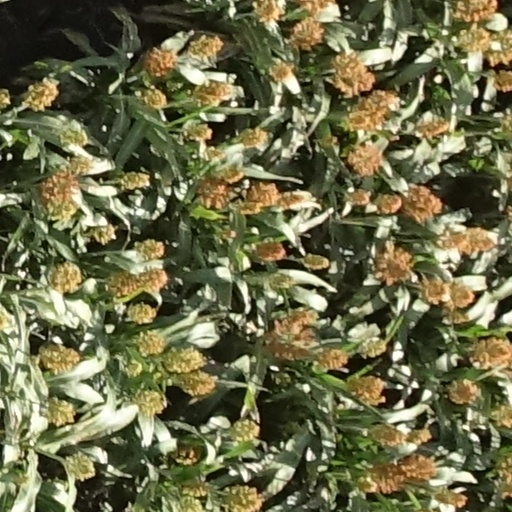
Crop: sorghum